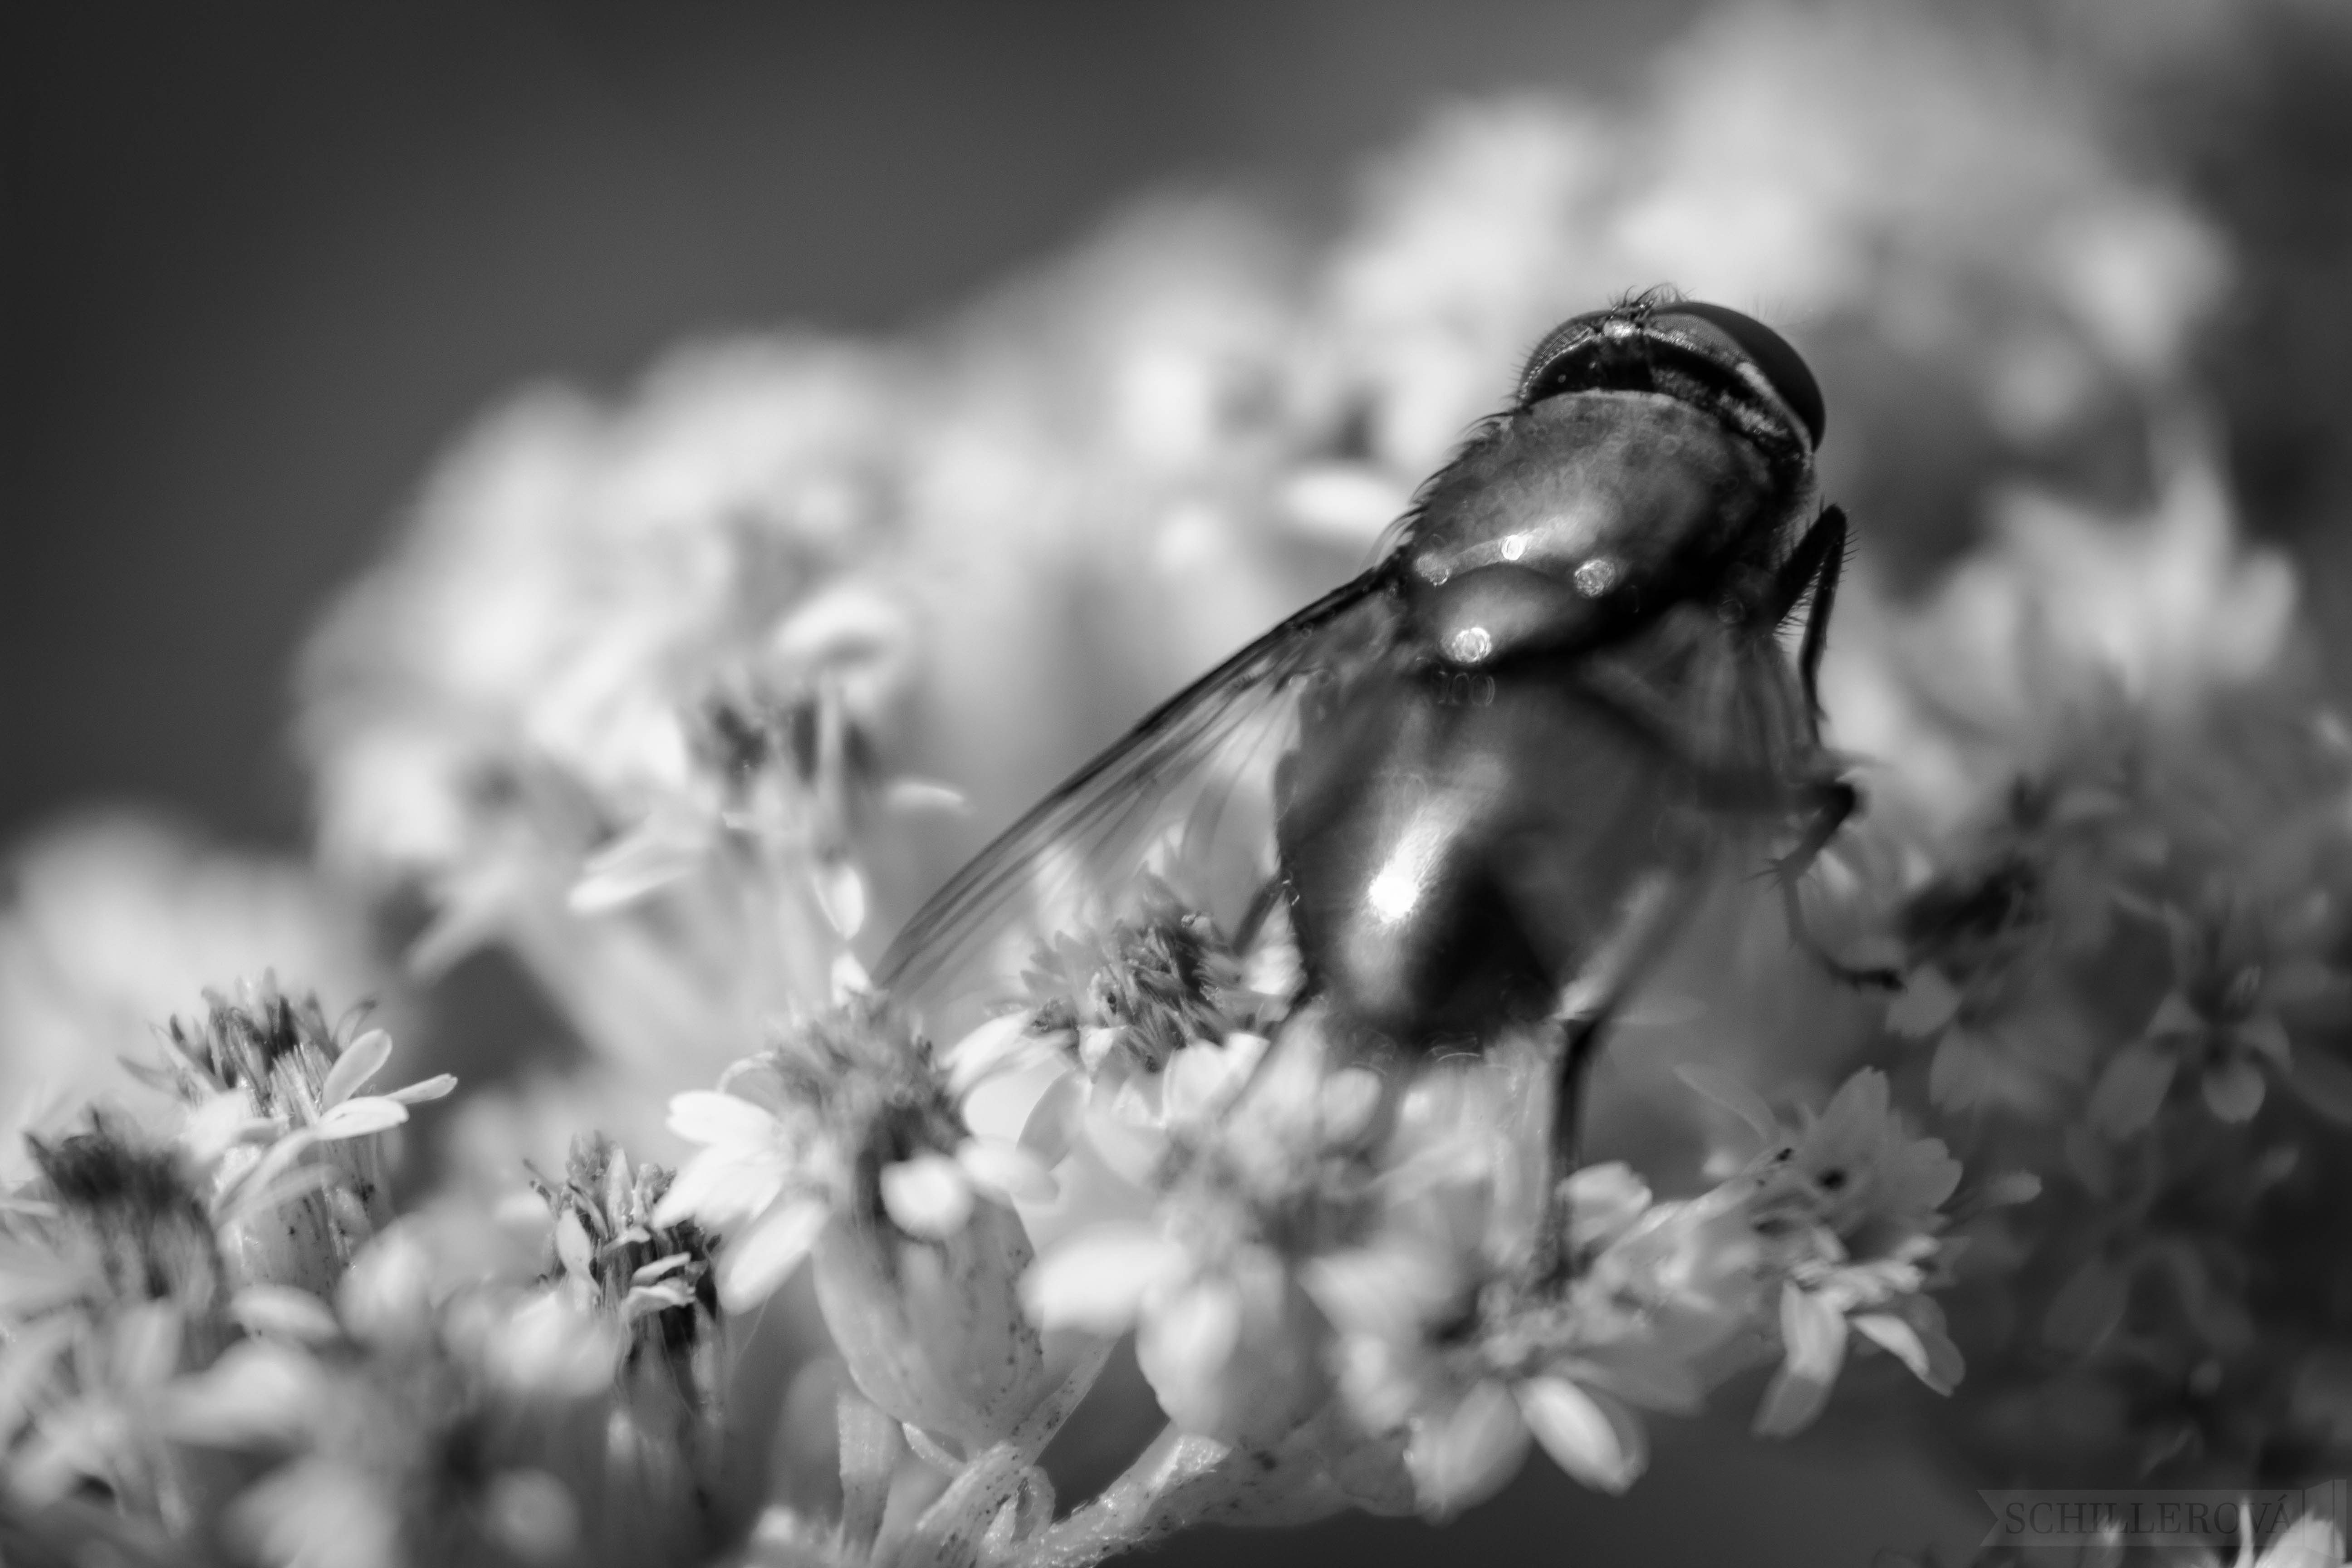
nature, branch, blossom, black and white, plant, white, photography, sunlight, leaf, flower, spring, black, monochrome, flora, close up, macro photography, monochrome photography